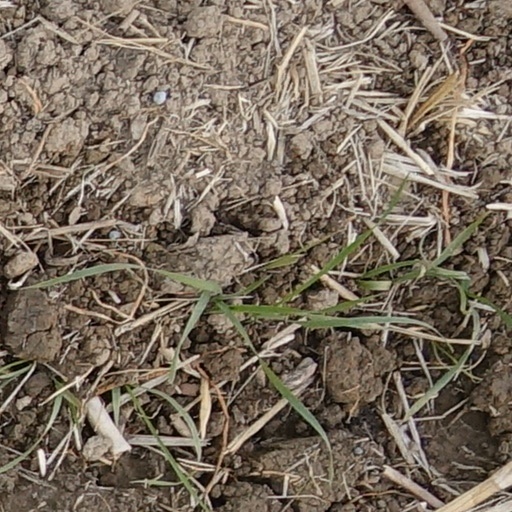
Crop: wheat